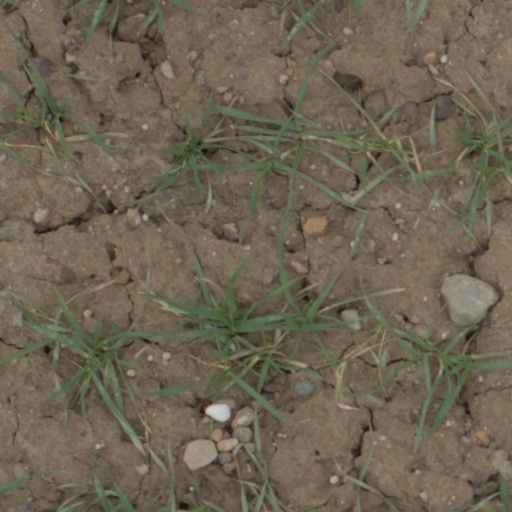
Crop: wheat